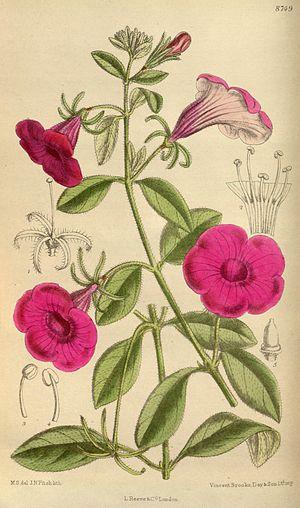
Petunia est un genre de plantes herbacées vivaces ou annuelles de la famille des Solanaceae, originaires des régions tropicales d'Amérique du Sud. On dénombre une vingtaine d'espèces.
Les Petunioideae sont une sous-famille de plantes de la famille des Solanaceae.